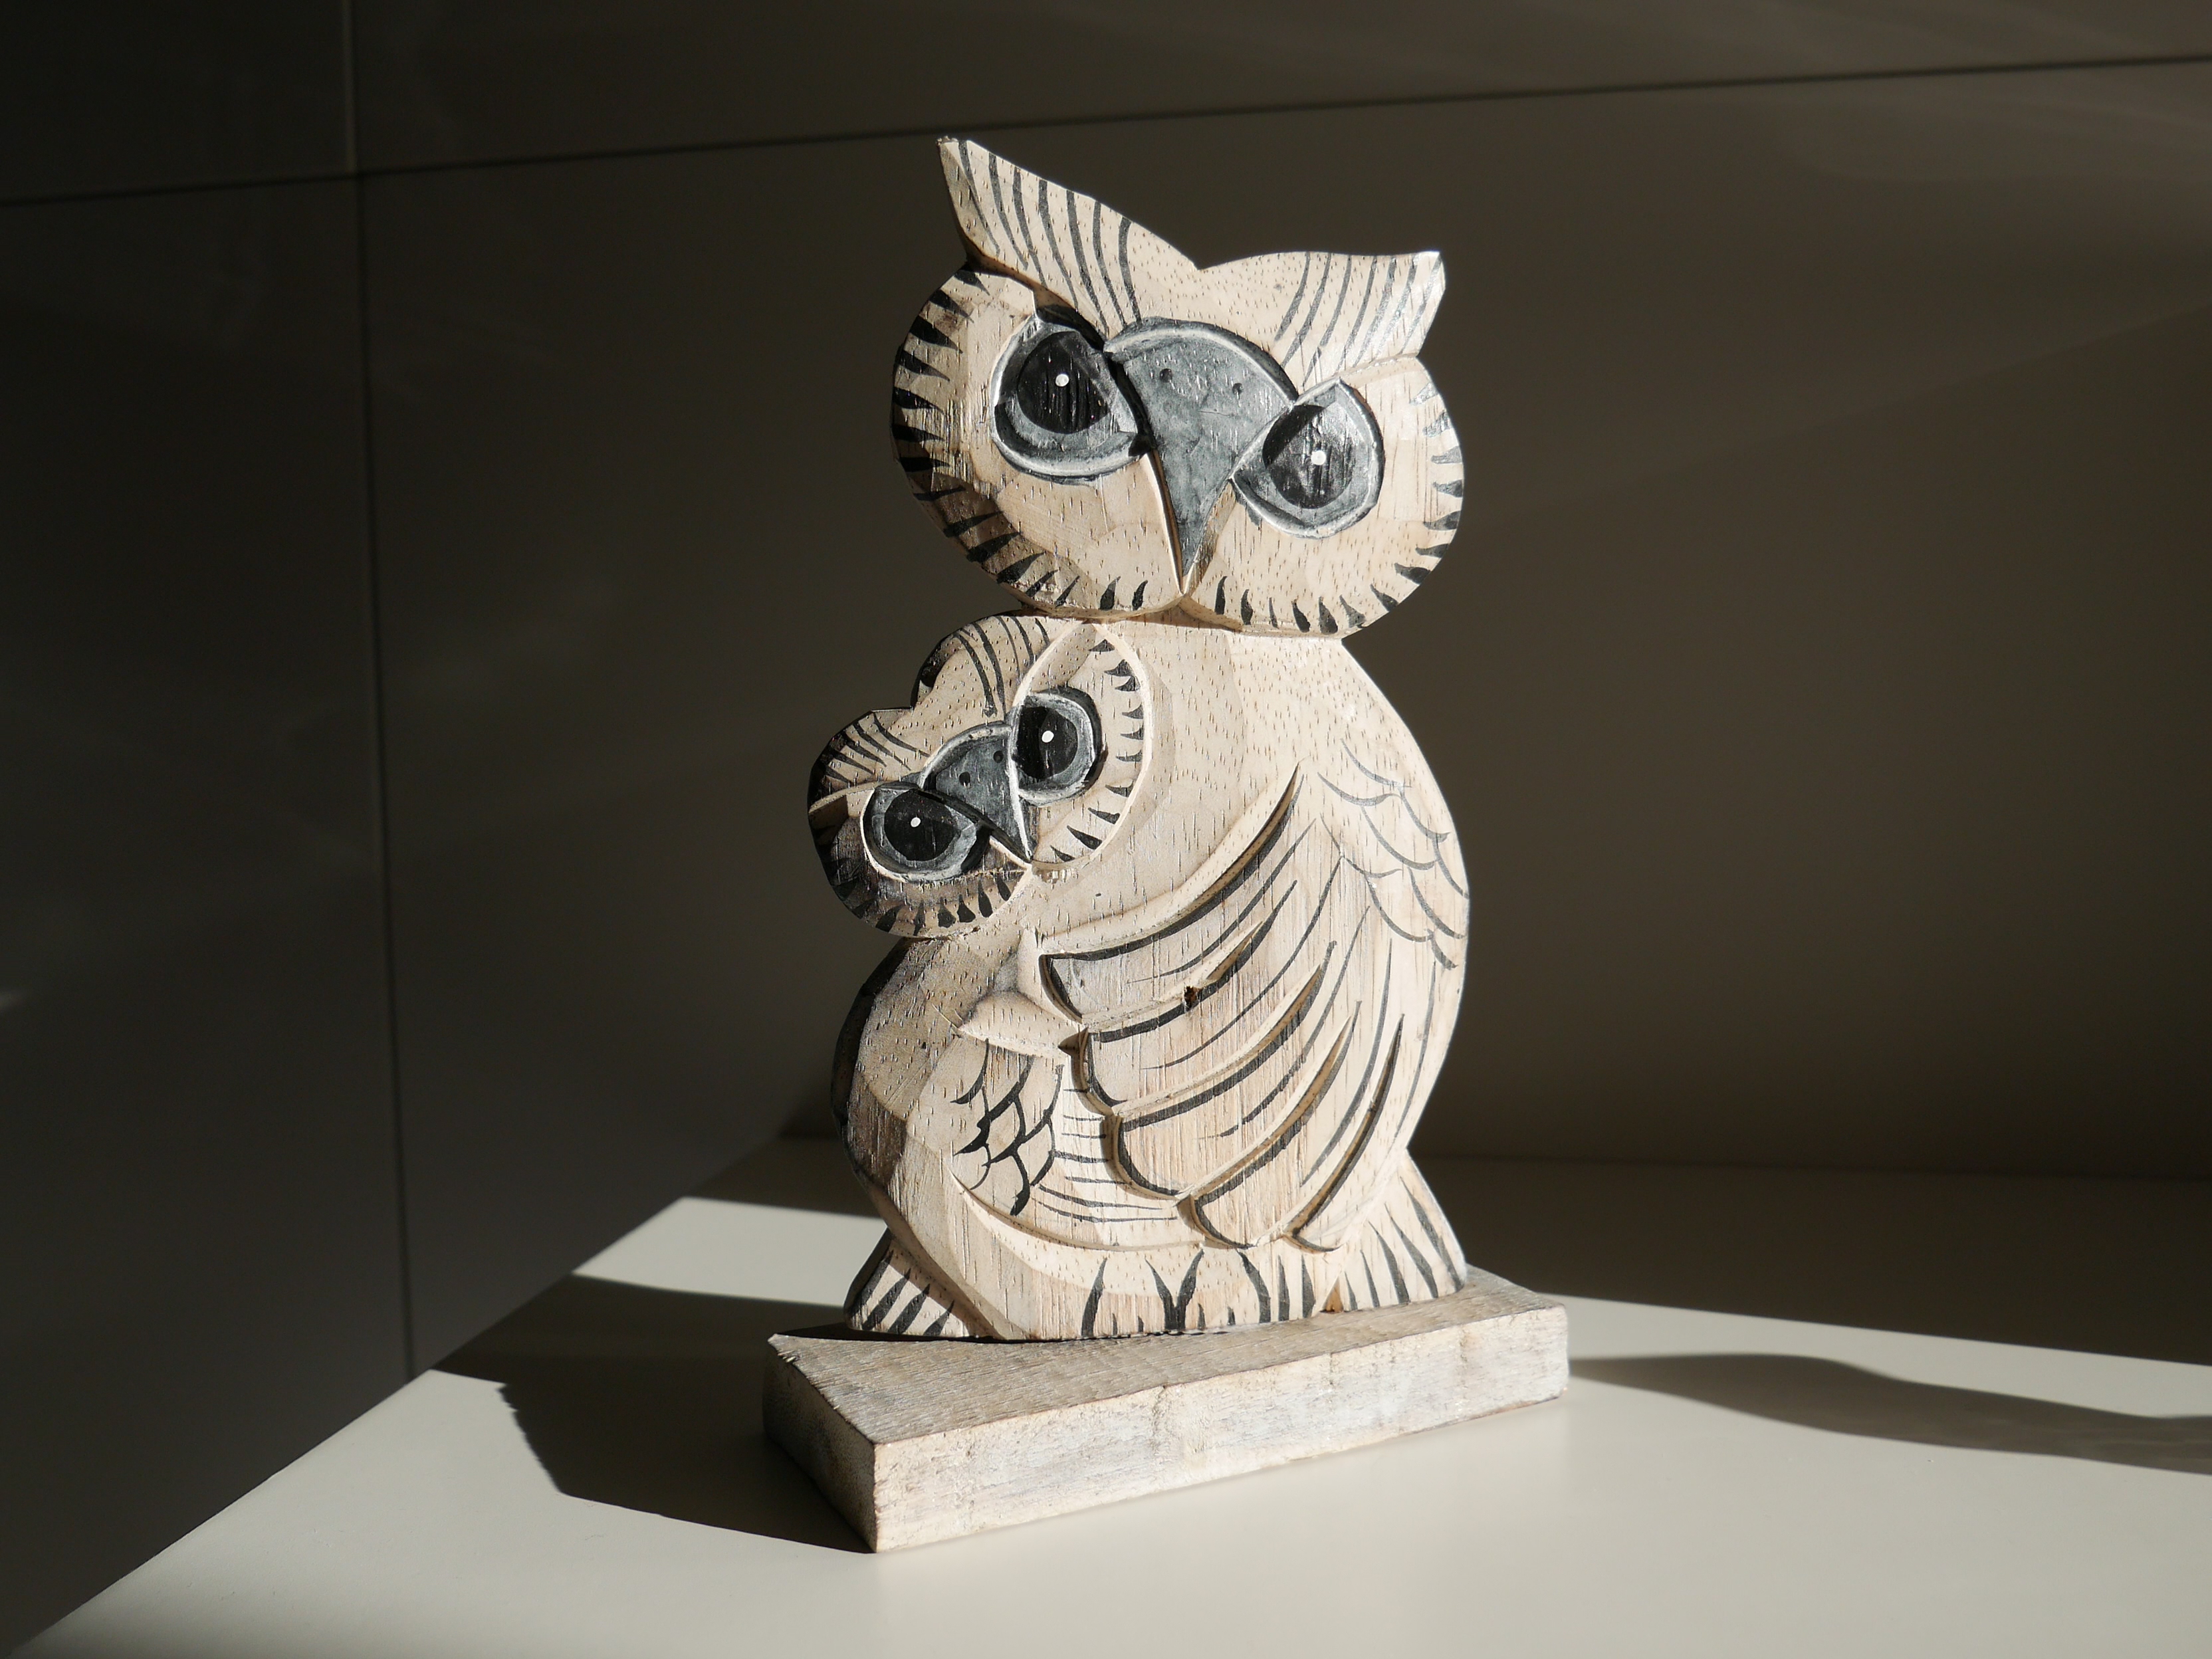
owl, animal, night, wisdom, luck, bad luck, dark, stone carving, sculpture, bird of prey, carving, art, bird, statue, artifact, barn owl, ceramic